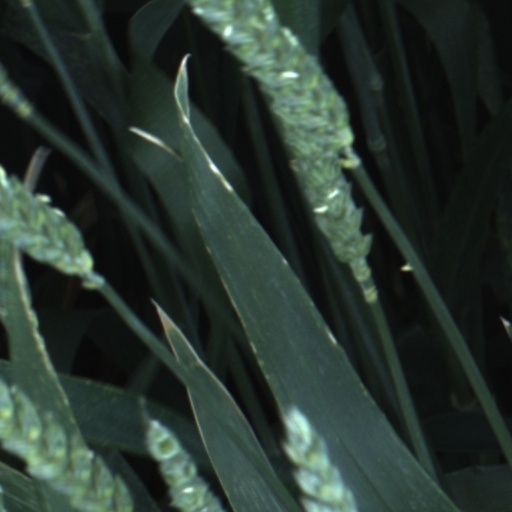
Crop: wheat